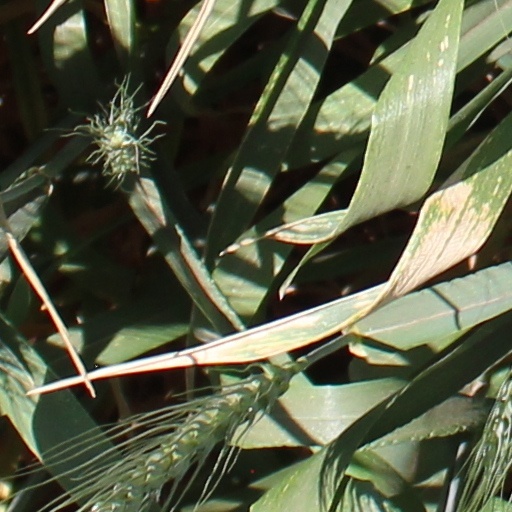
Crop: wheat